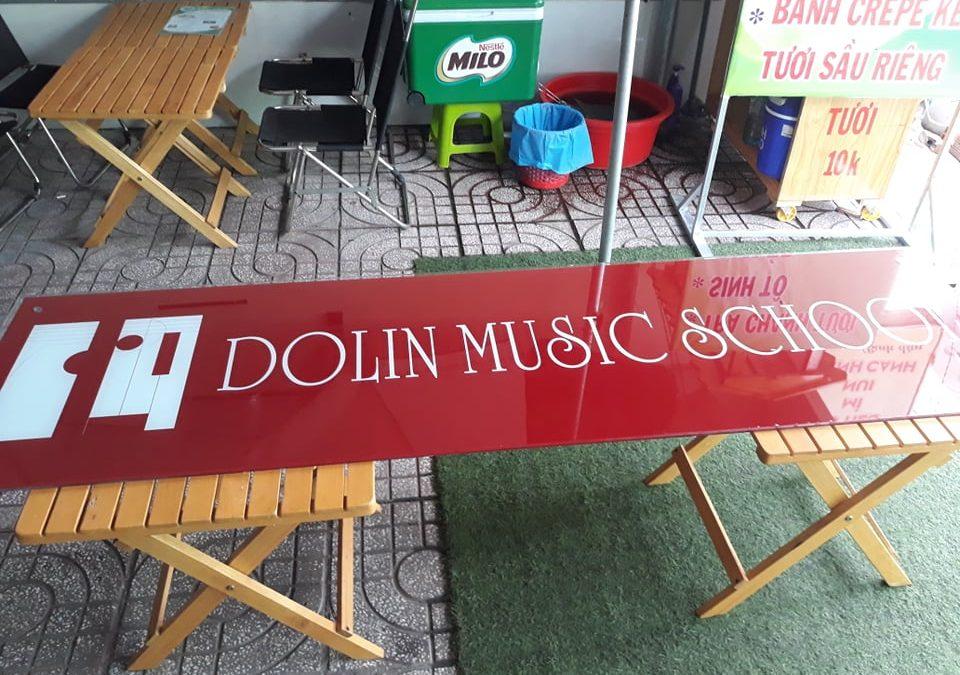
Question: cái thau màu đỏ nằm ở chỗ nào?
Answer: cái thau màu đỏ nằm bên phải cái ghế màu xanh lá